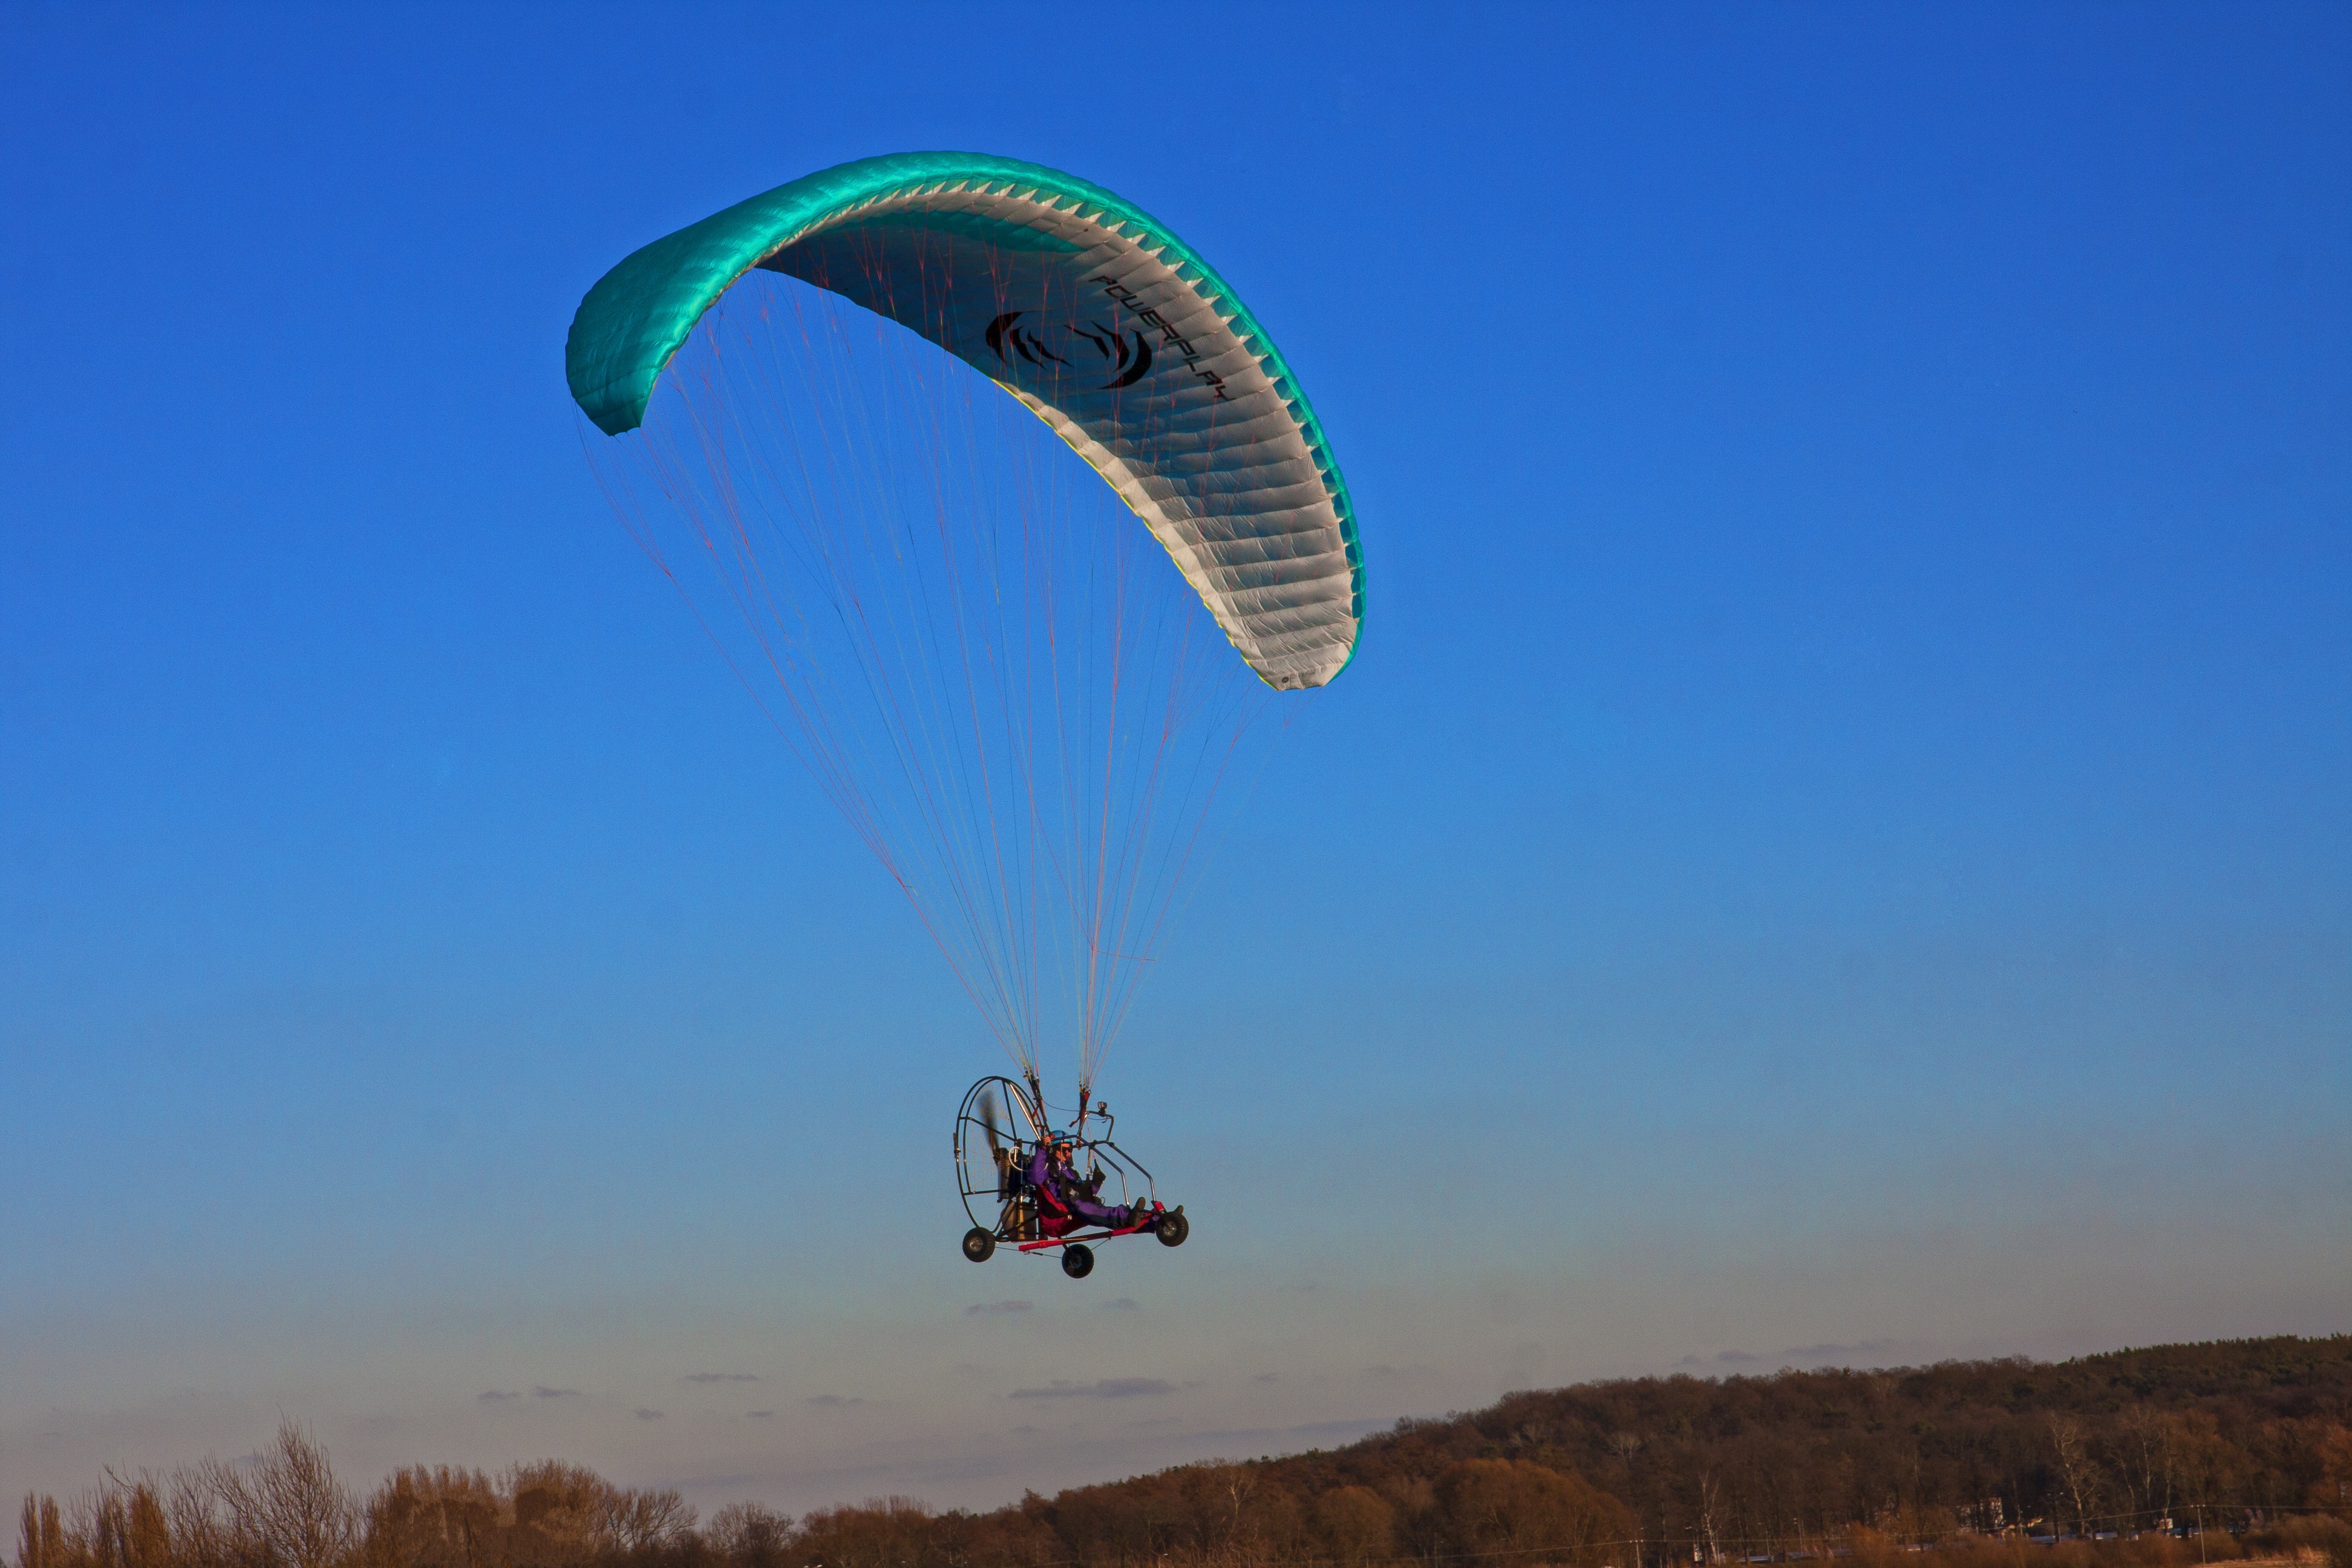
wing, sky, view, flying, extreme sport, parachute, paragliding, sports, air sports, hang glider, atmosphere of earth, windsports, powered paragliding